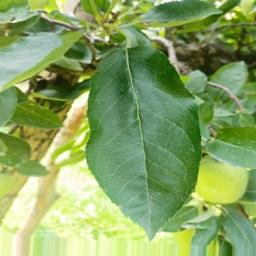
Label: Healthy